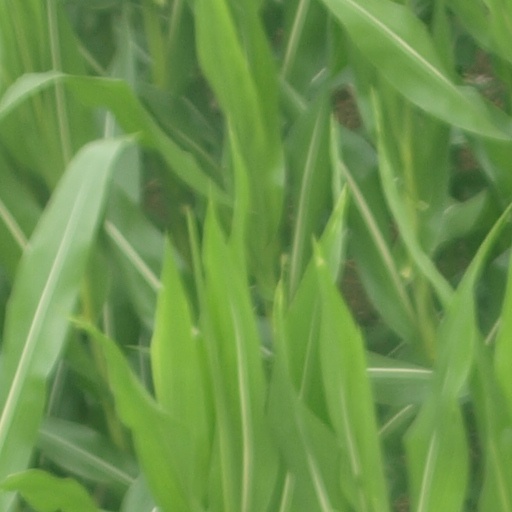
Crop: maize; corn